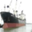
Label: ship